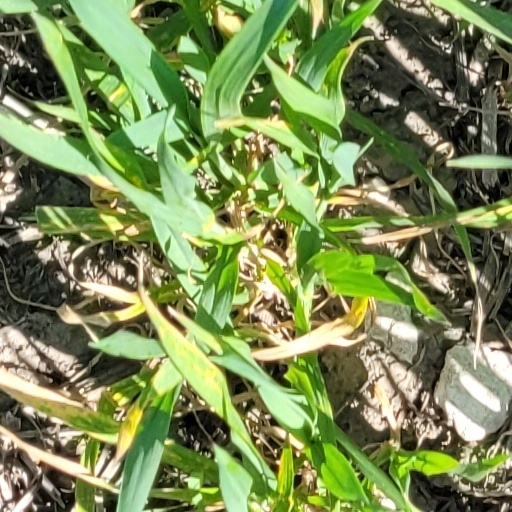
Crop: wheat